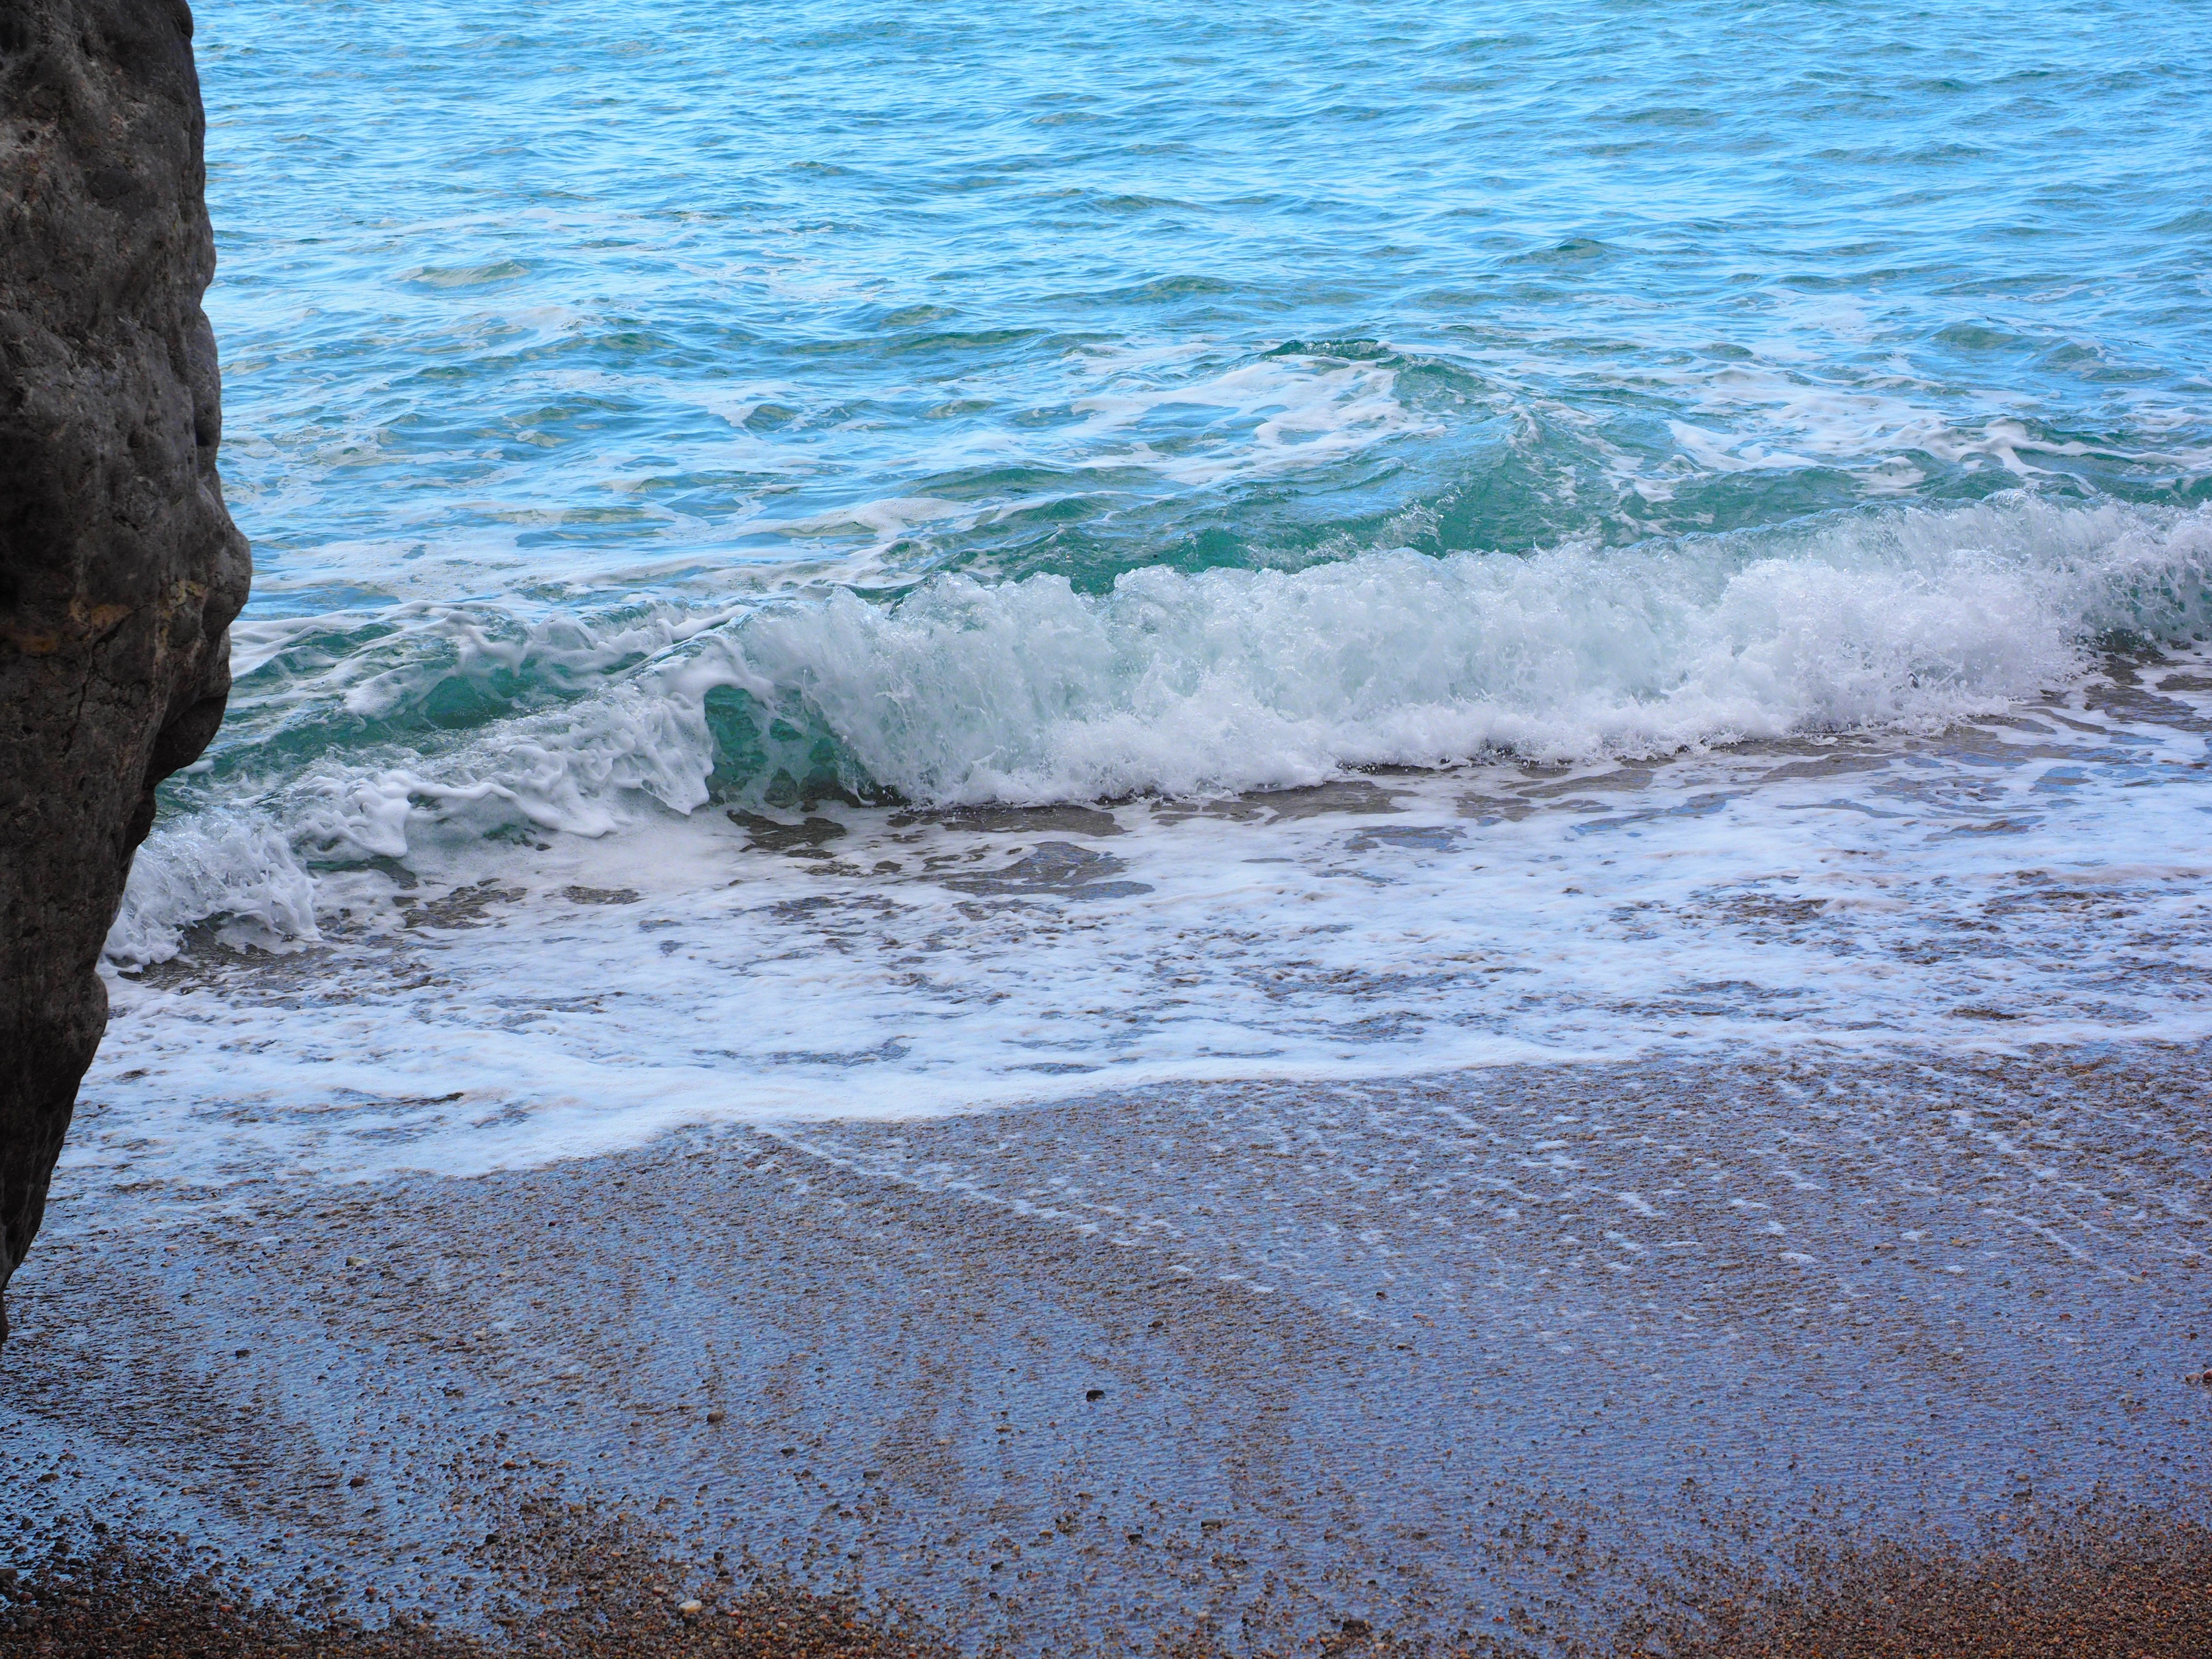
beach, sea, coast, water, sand, rock, ocean, shore, wave, cliff, clear, green, pebble, terrain, body of water, places of interest, mallorca, booked, sea bay, pebble beach, natural wonders, serra de tramuntana, wind wave, sa calobra, bay of sa calobra, torrent pareis